Describe the emotion expressed in this image:  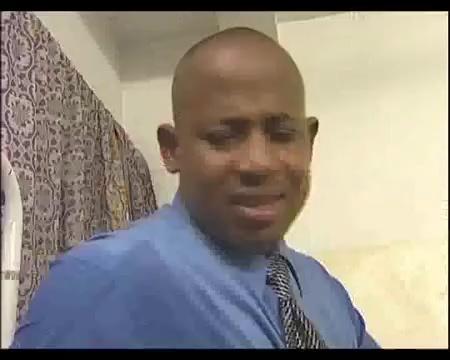
This person displays Suffering, valence and arousal with low intensity.